1970 24 Hours of Le Mans

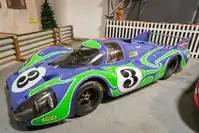
Martini Racing 917L in blue-green "psychedelic" livery, which placed 2nd overall driven by Larrousse/Kauhsen

This year there were 96 entries for the race, to which the ACO accepted 62 for qualifying. In the end 57 arrived for scrutineering in a very even split between the Prototypes, Sports and GT cars. Nearly a third were just the very powerful Porsche 917 or Ferrari 512 strongly increasing public interest. Significant absentees this year were Ford and Alpine.